Mike Chaney

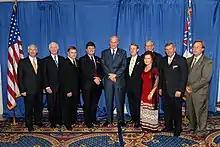
Mike Chaney, 5th from right, in a photo with Fred Thompson and other elected officials from Mississippi in 2007.

A Republican, Chaney served in the Mississippi House of Representatives for the 54th district from 1993 to 1999. He ran to replace Ed Buelow, who had been appointed to the Mississippi Tax Commission. At the time of his campaign, he was the chairman of the Warren County Republican Executive Committee and had served in economic leadership roles in the local area.